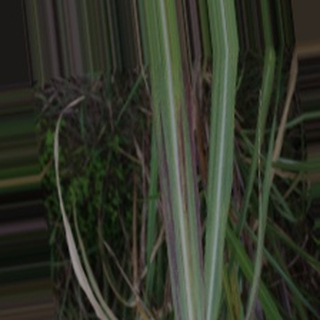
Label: sugarcane_bacterial_blight